Elamgulam Sree Dharma Shastha Temple

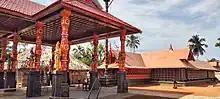
Temple in 2023

Until 2018, the temple structure was made of bricked walls and clay tile roofs supported on wooden battens. During the major renovation, the walls of "Chuttambalam" and sub-deities were completely made of "Krishnashila"(Black natural stone). The roofs are covered with copper sheets and the "Balikkalpura" ceiling has carvings on wood and the entablature has layers and the corners have dragon shapes spectacularly painted.